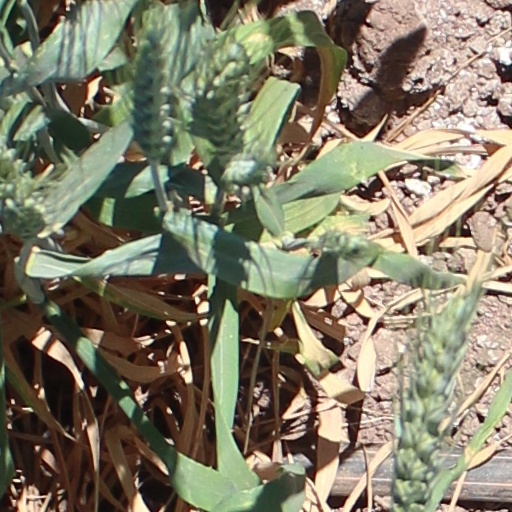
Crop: wheat